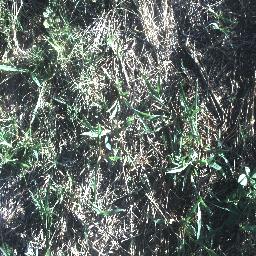
Label: negative